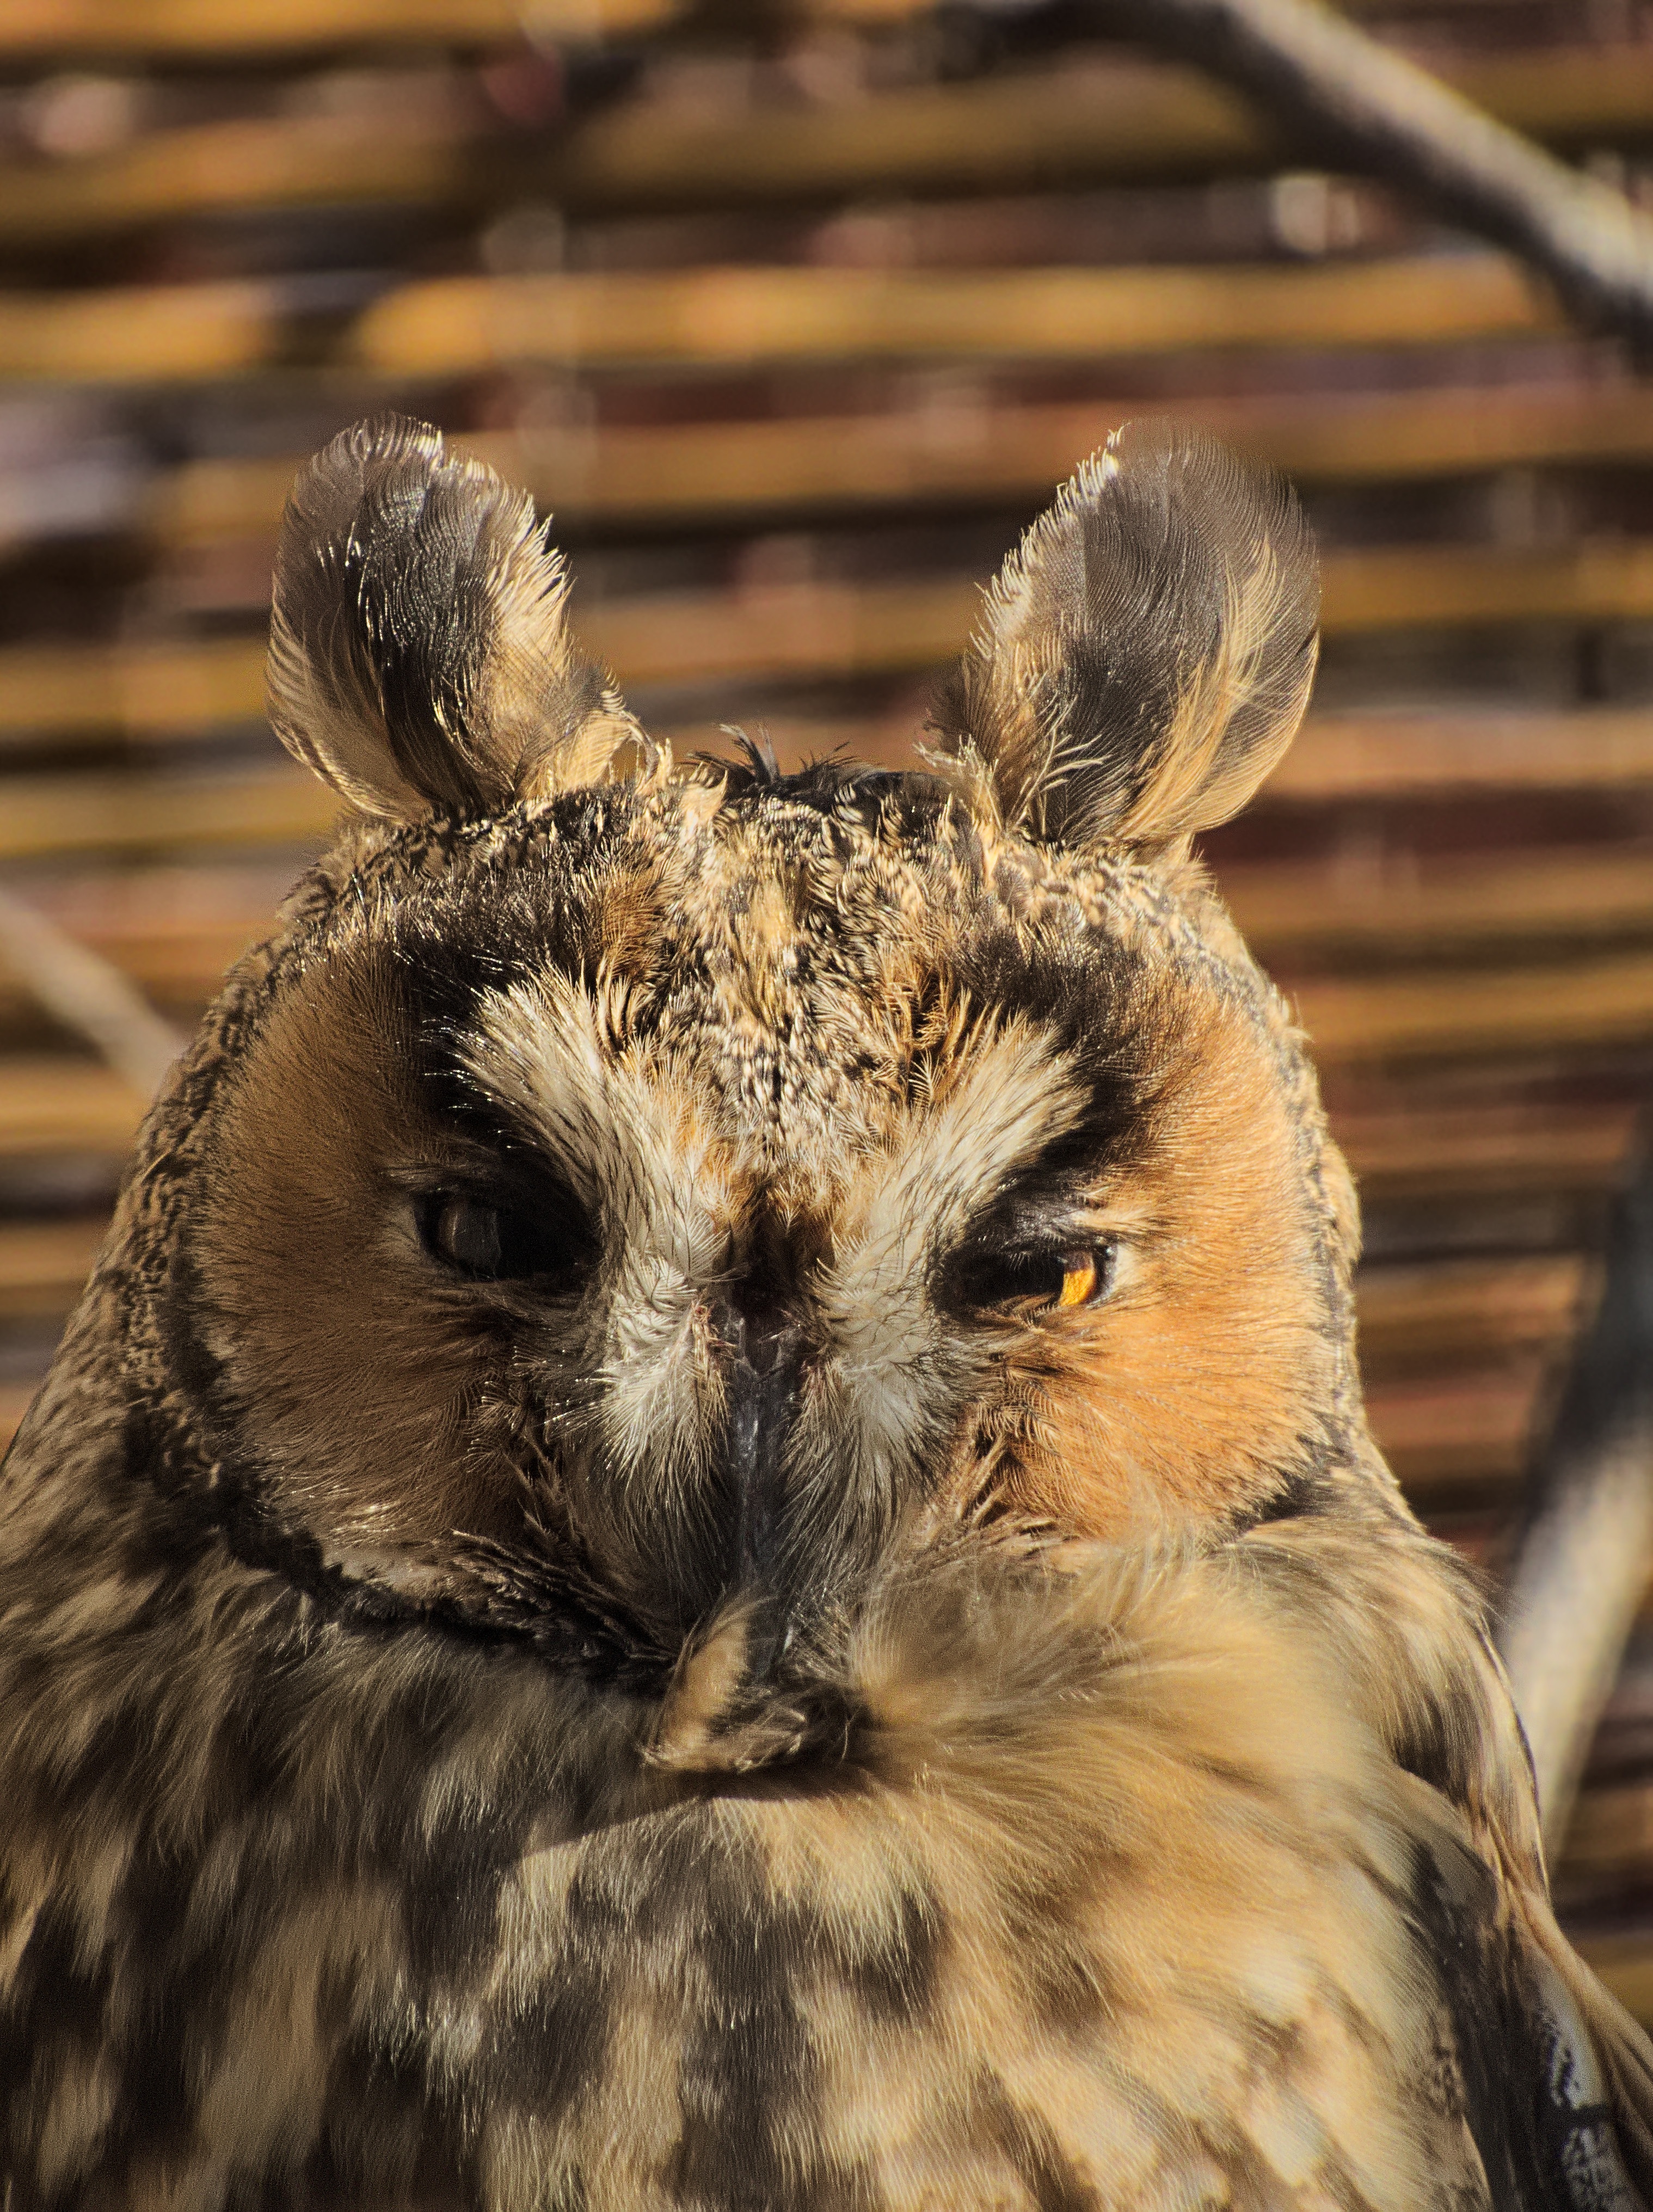
bird, wildlife, beak, owl, fauna, bird of prey, close up, whiskers, ears, vertebrate, the head of the, sowa